Bharani Thirunal Lakshmi Bayi

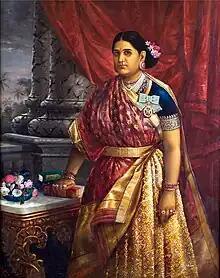
Painting of The Maharani by Raja Ravi Varma

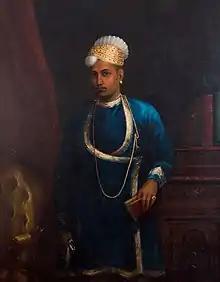
Painting of Kerala Varma Valiya Koil Thampuran

Pierre Loti during his visit to Travancore in the year 1900 described the "Maharanee" thus: